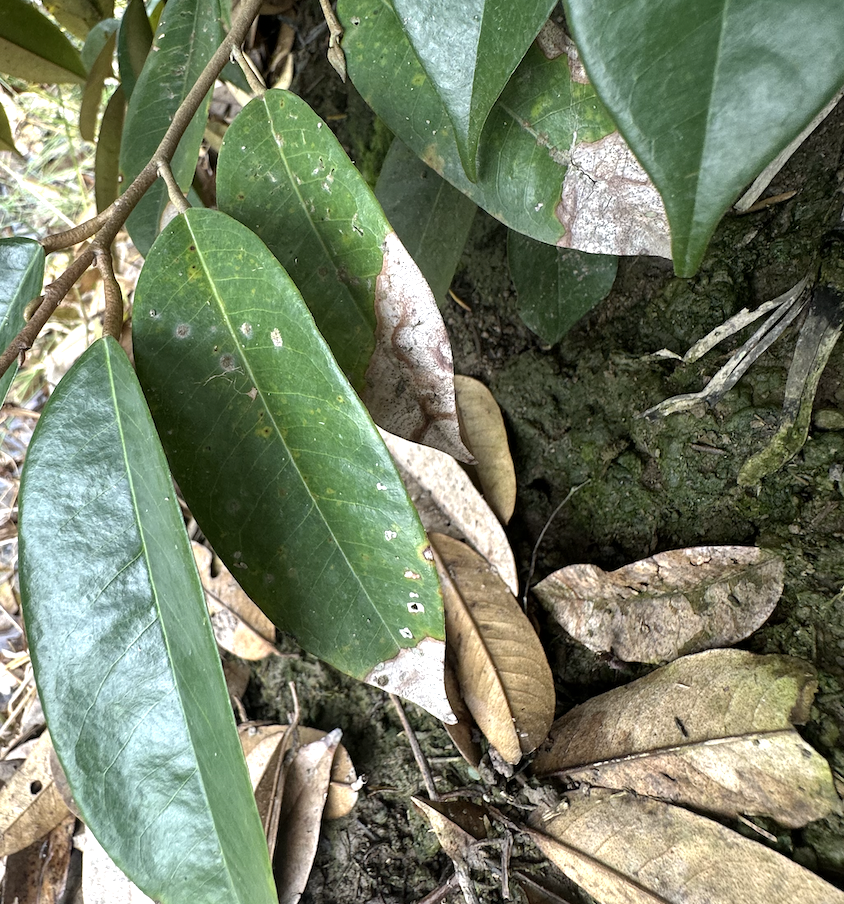
Label: anthracnose_disease